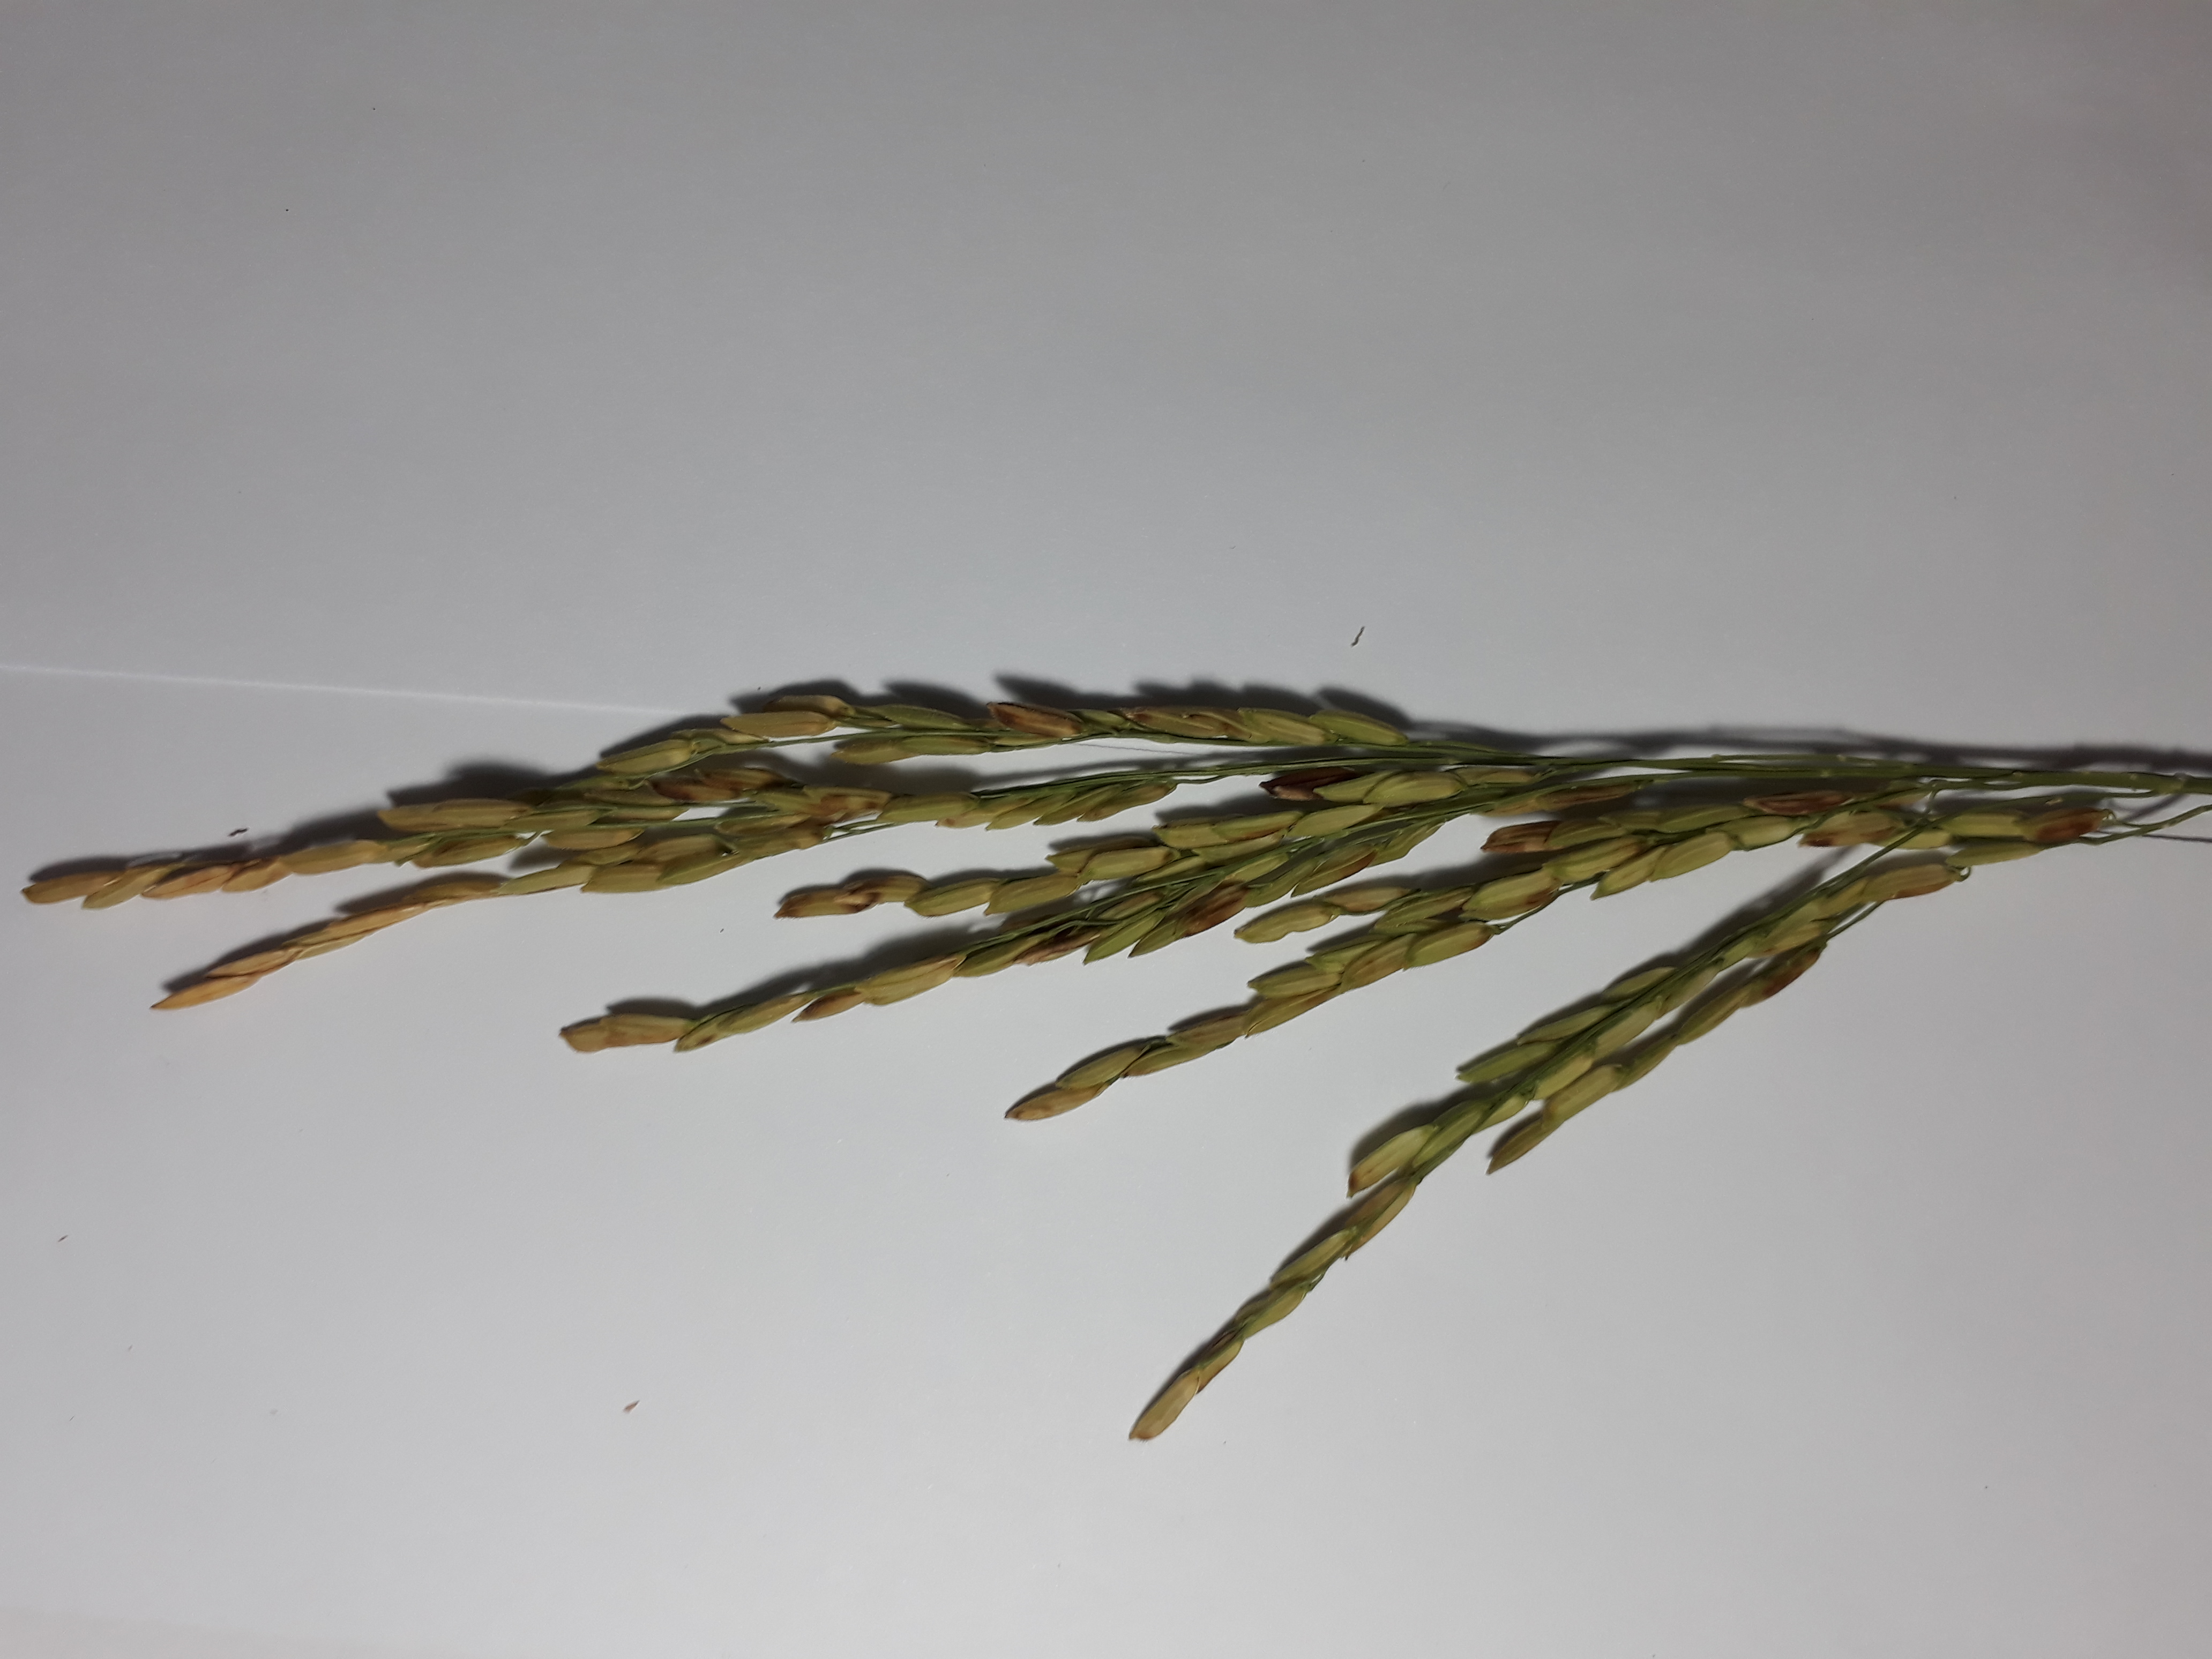
Label: Healthy